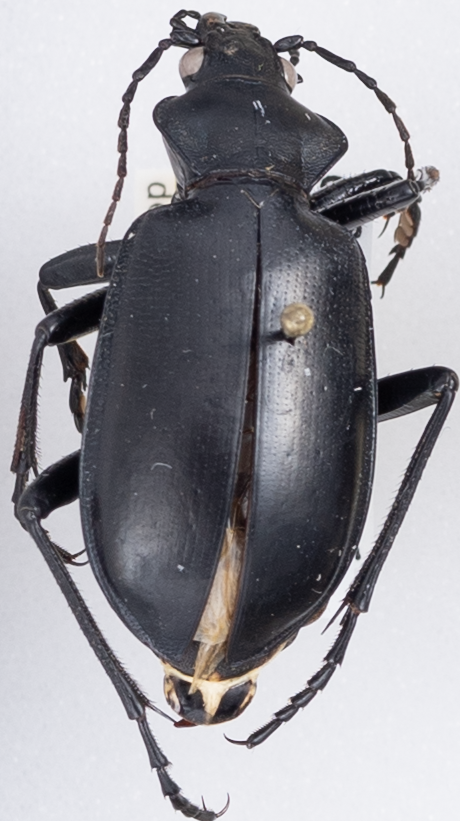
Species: Calosoma peregrinator
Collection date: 2021-07-27
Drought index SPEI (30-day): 2.09
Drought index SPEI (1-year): -1.604
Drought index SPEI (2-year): -0.992